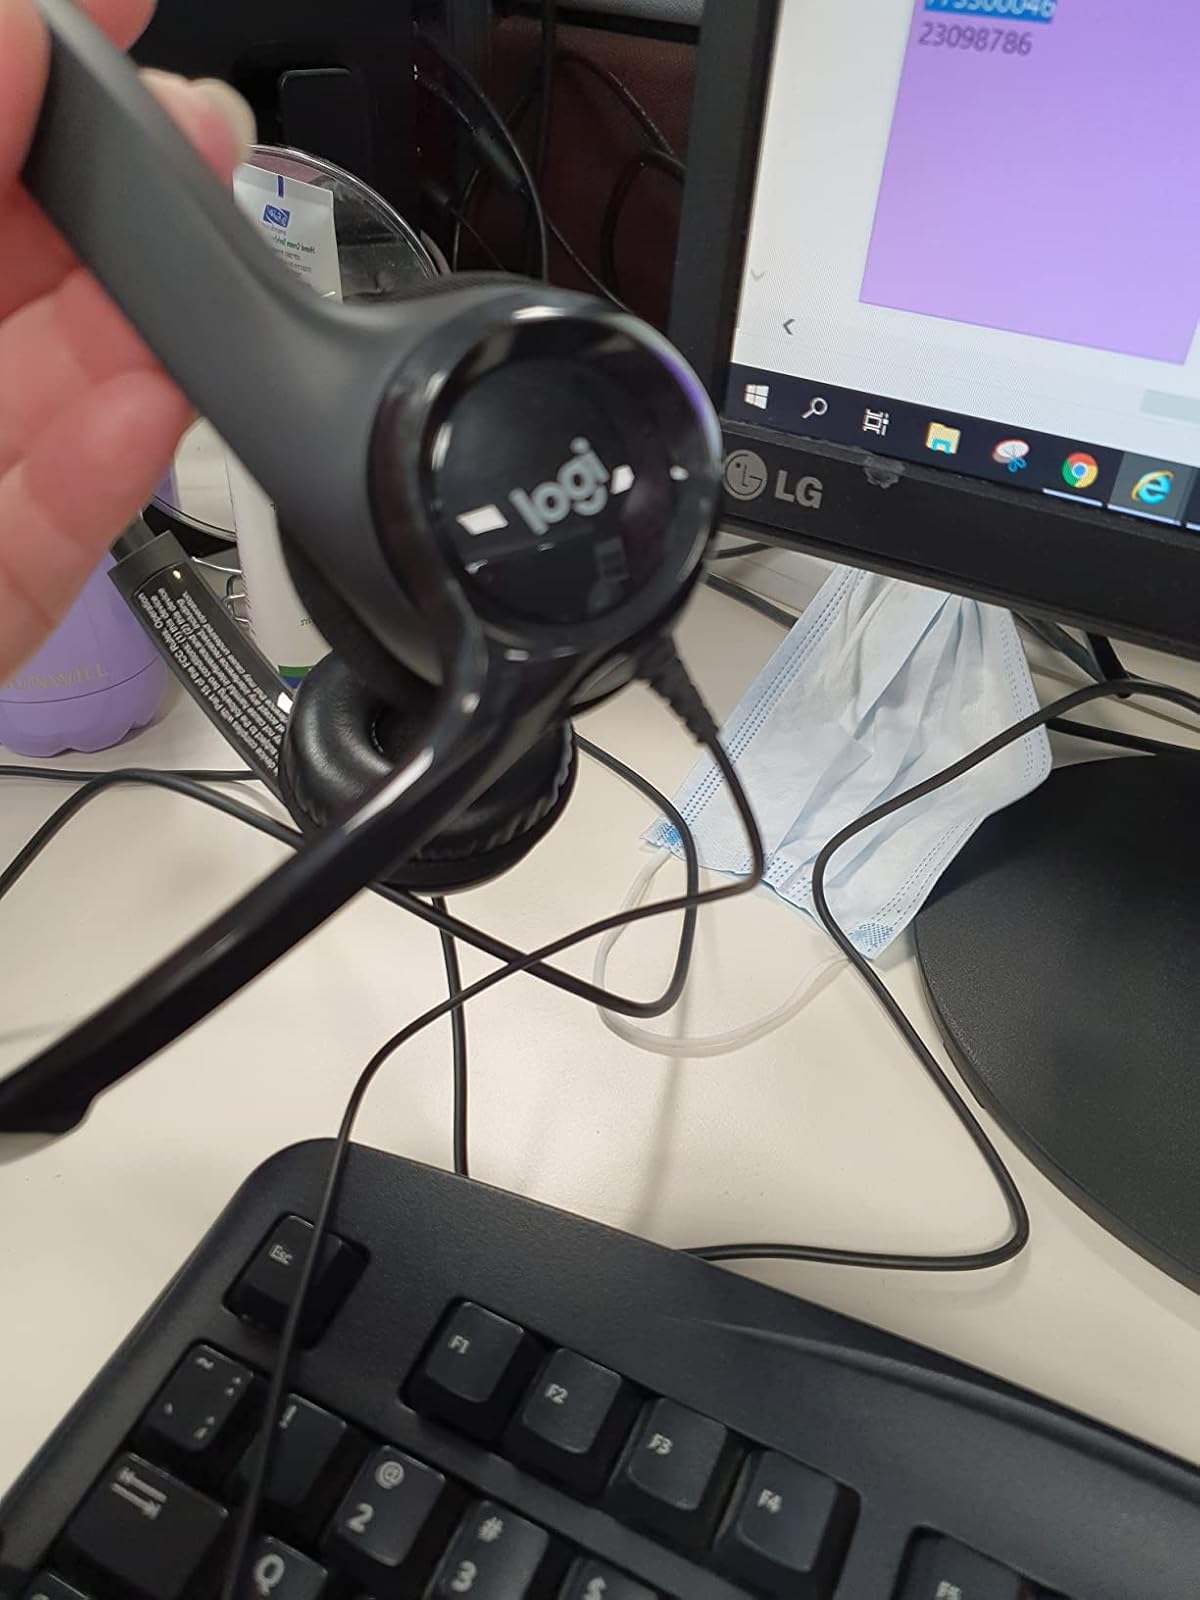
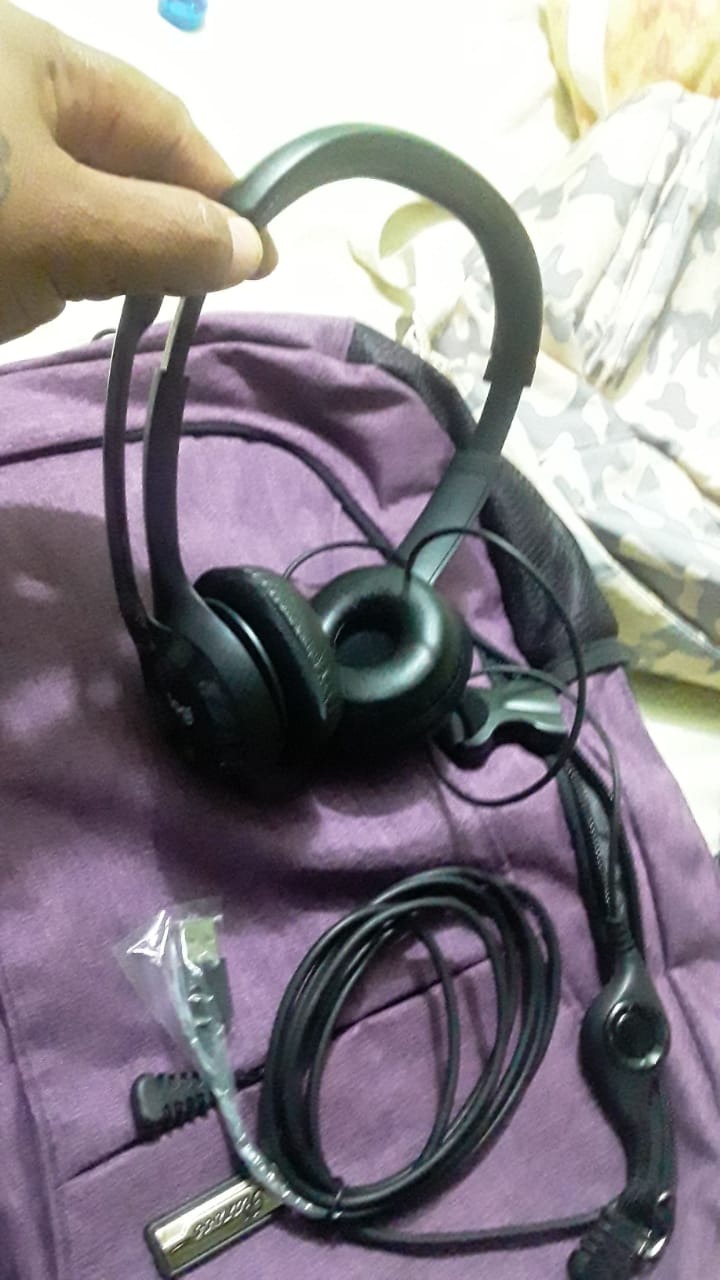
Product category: headphones
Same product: yes